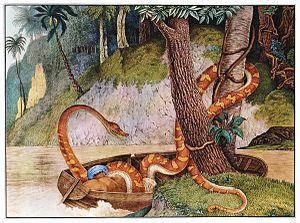
Aloys Zötl, né le 4 décembre 1803 à Freistadt et mort le 21 octobre 1887 à Eferding, est un maitre teinturier et un peintre autrichien.